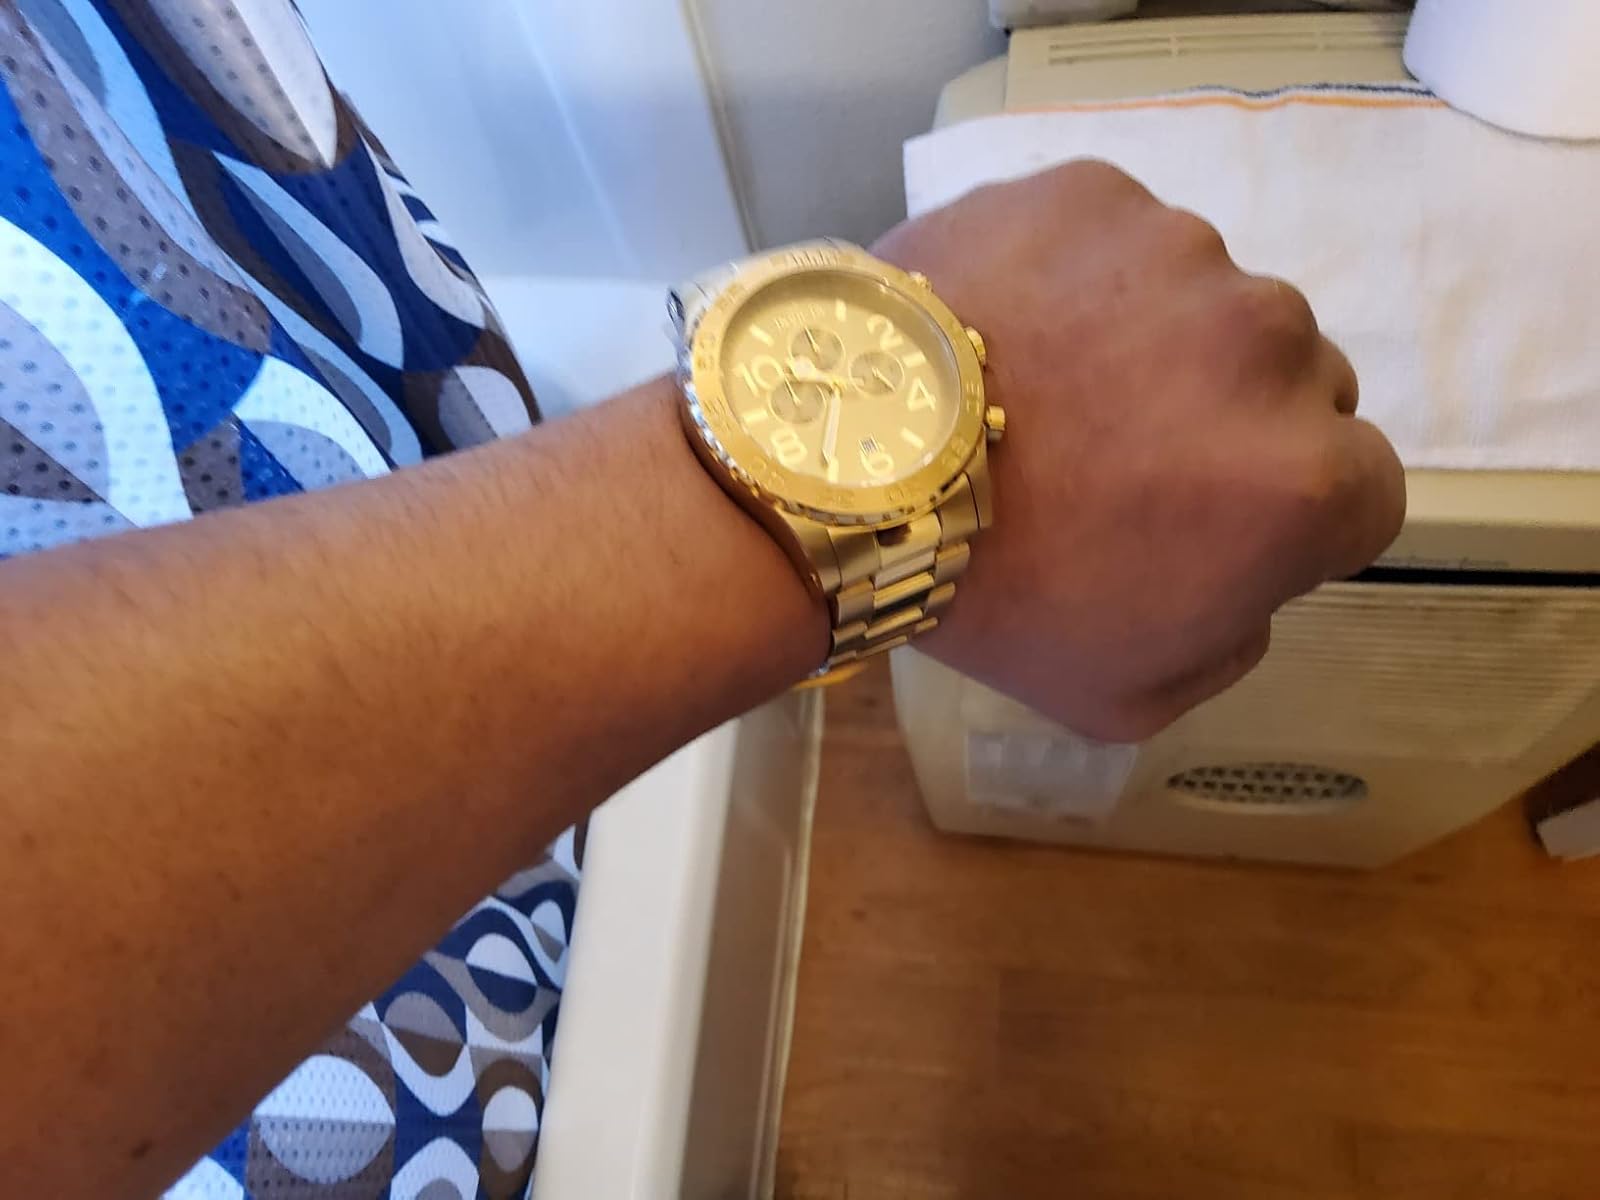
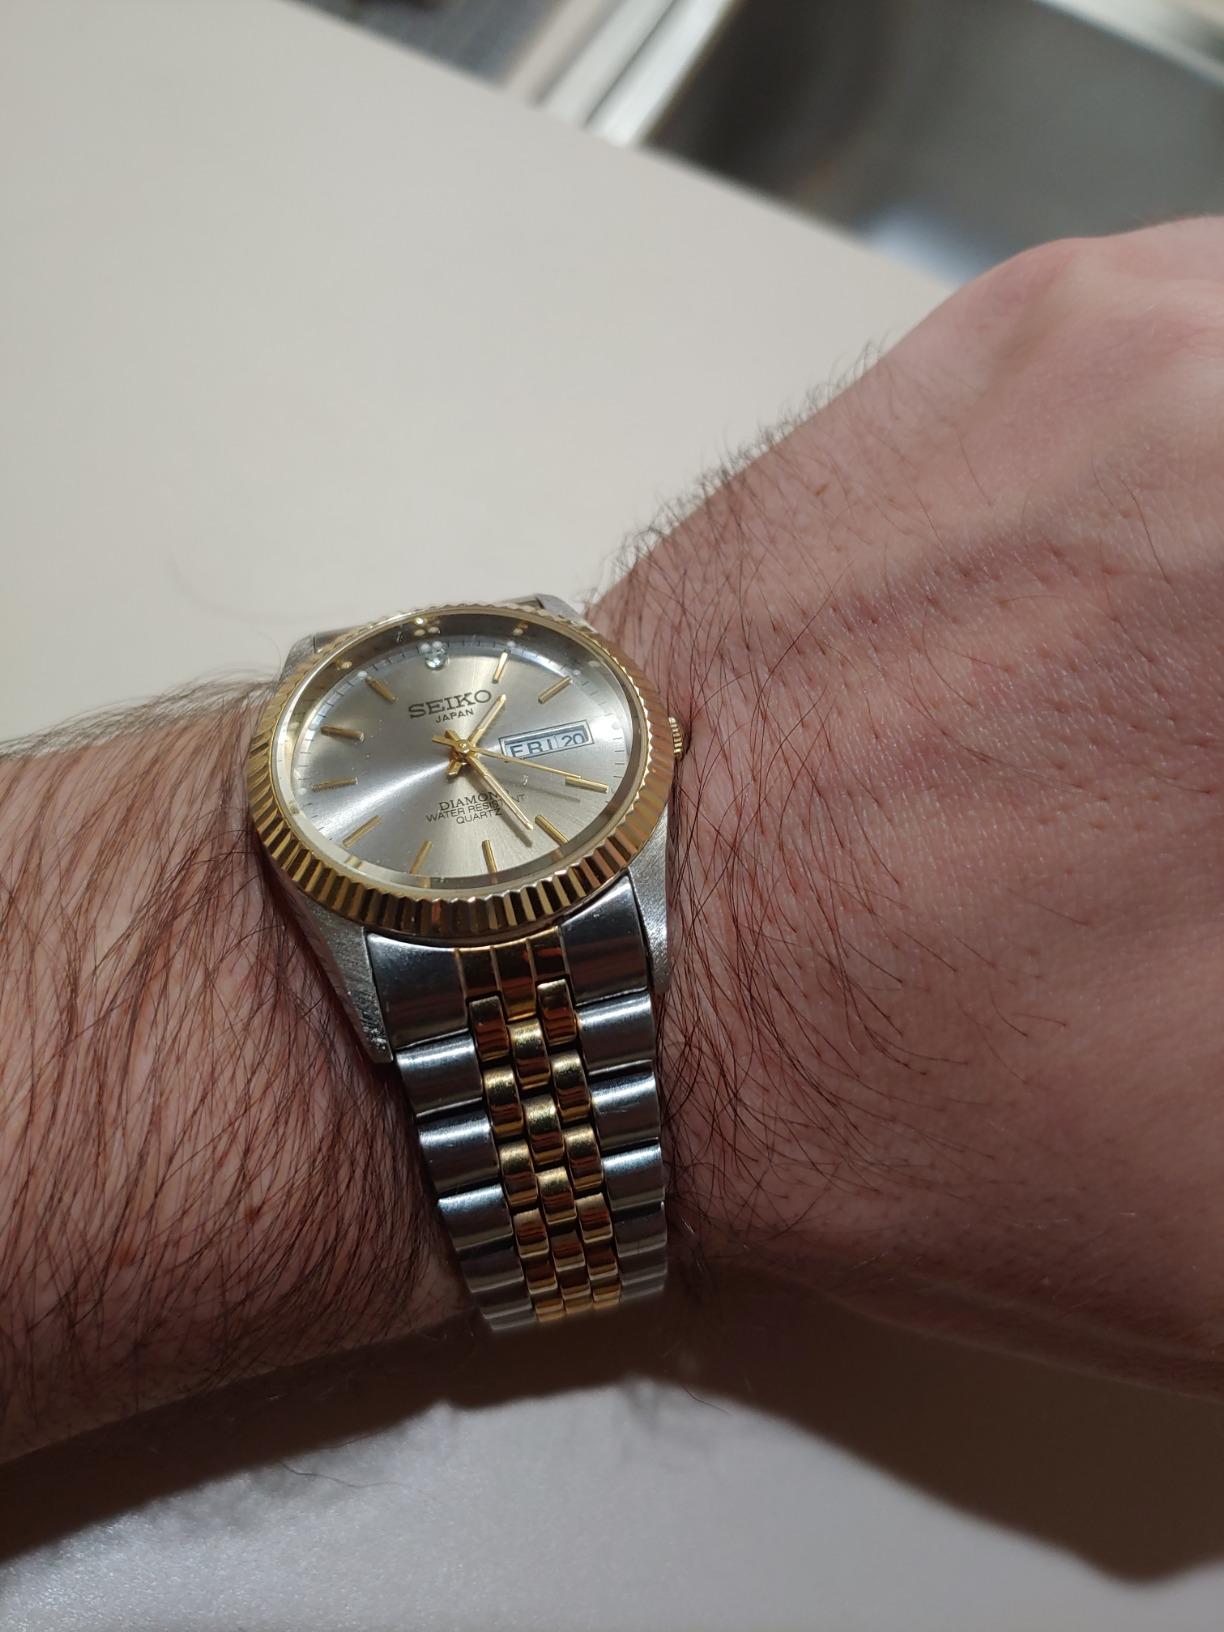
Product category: accessories_watch
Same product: no